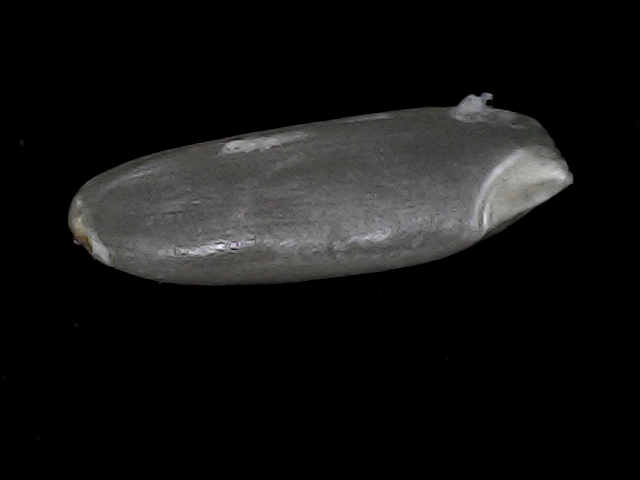
Rice variety: BD49